Sylvie Vartan

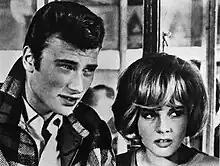
Vartan with her first husband Johnny Hallyday in 1965

Despite suffering a second serious car accident in 1970, Sylvie Vartan continued to perform and record extensively; and in 1972 she starred in the film "Malpertuis". She sold millions of records on the RCA label, which made her its most prolific artist after Elvis Presley. Her most famous songs are "J'ai un probleme", "L'amour au Diapason" (73), "Parle moi de ta vie"(71), "Petit rainbow" (77), "Bye Bye Leroy Brown" (74), "Disco Queen" and "Nicolas" (79), and "Caro Mozart", an international hit in Italian (72). However, her annual world tours and Italian TV shows continued to include her biggest late-1960s hits.